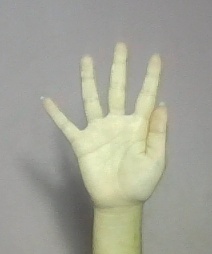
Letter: sheen